Sako TRG

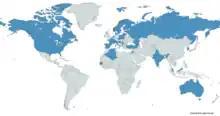
Map with Sako TRG users in blue

The TRG stock design is besides sniping requirements, designed to conform to both UIT and CISM regulations. Sako offers black, green, desert tan or dark earth coloured stock variants and the green, desert tan or dark earth stock variants are heavier than the black variants. In 2011 Sako also began offering stocks in several styles of digital camouflage. The base of the ergonomic injection-moulded polyurethane forestock is made of aluminium and encompasses the bedding block with the bedding block serving as a point of attachment for a bipod. The polyurethane buttstock with its pistol grip and integrated aluminium skeleton to add strength, is designed for right- and left-handed shooters. The rear of the buttstock possesses a series of spacer and angle plates to regulate the length of pull and curvature adjustments that can be tailored for the individual shooter. The buttplate is adjustable for both height and pitch. Finally, the cheek-piece is adjustable for both height and pitch as well.